Early bishops of Jerusalem

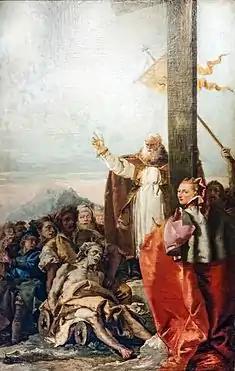
Macarius of Jerusalem

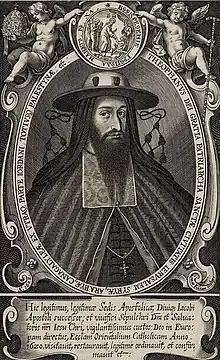
Theophanes III

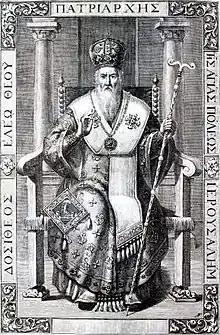
Dositheos II of Jerusalem

As a result of the Bar Kokhba revolt in 135, Hadrian was determined to erase Judaism from Iudaea Province. The province was renamed Syria Palaestina. Jerusalem was left in total ruin, and a new city built nearby called Aelia Capitolina. These gentile bishops (Jews were excluded from the city except for the day of Tisha B'Av), were appointed under the authority of the Metropolitans of Caesarea. Until the setting up of the Patriarchates in 325, Metropolitan was the highest episcopal rank in the Christian church.